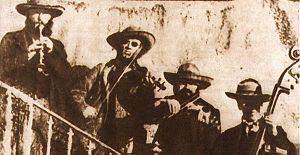
Franz Josef Waser était un yéniche Suisse.